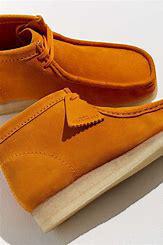
Brand: Clarks
Model: S Wallabee